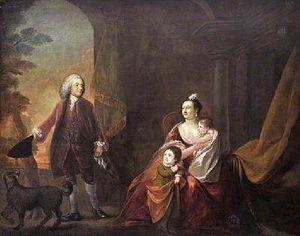
Henry Arthur Herbert, 1ᵉʳ comte de Powis PC, connu sous le nom d'Henry Herbert jusqu'en 1743 et sous le titre de Lord Herbert de Chirbury entre 1743 et 1748, était un pair et un politicien britannique.